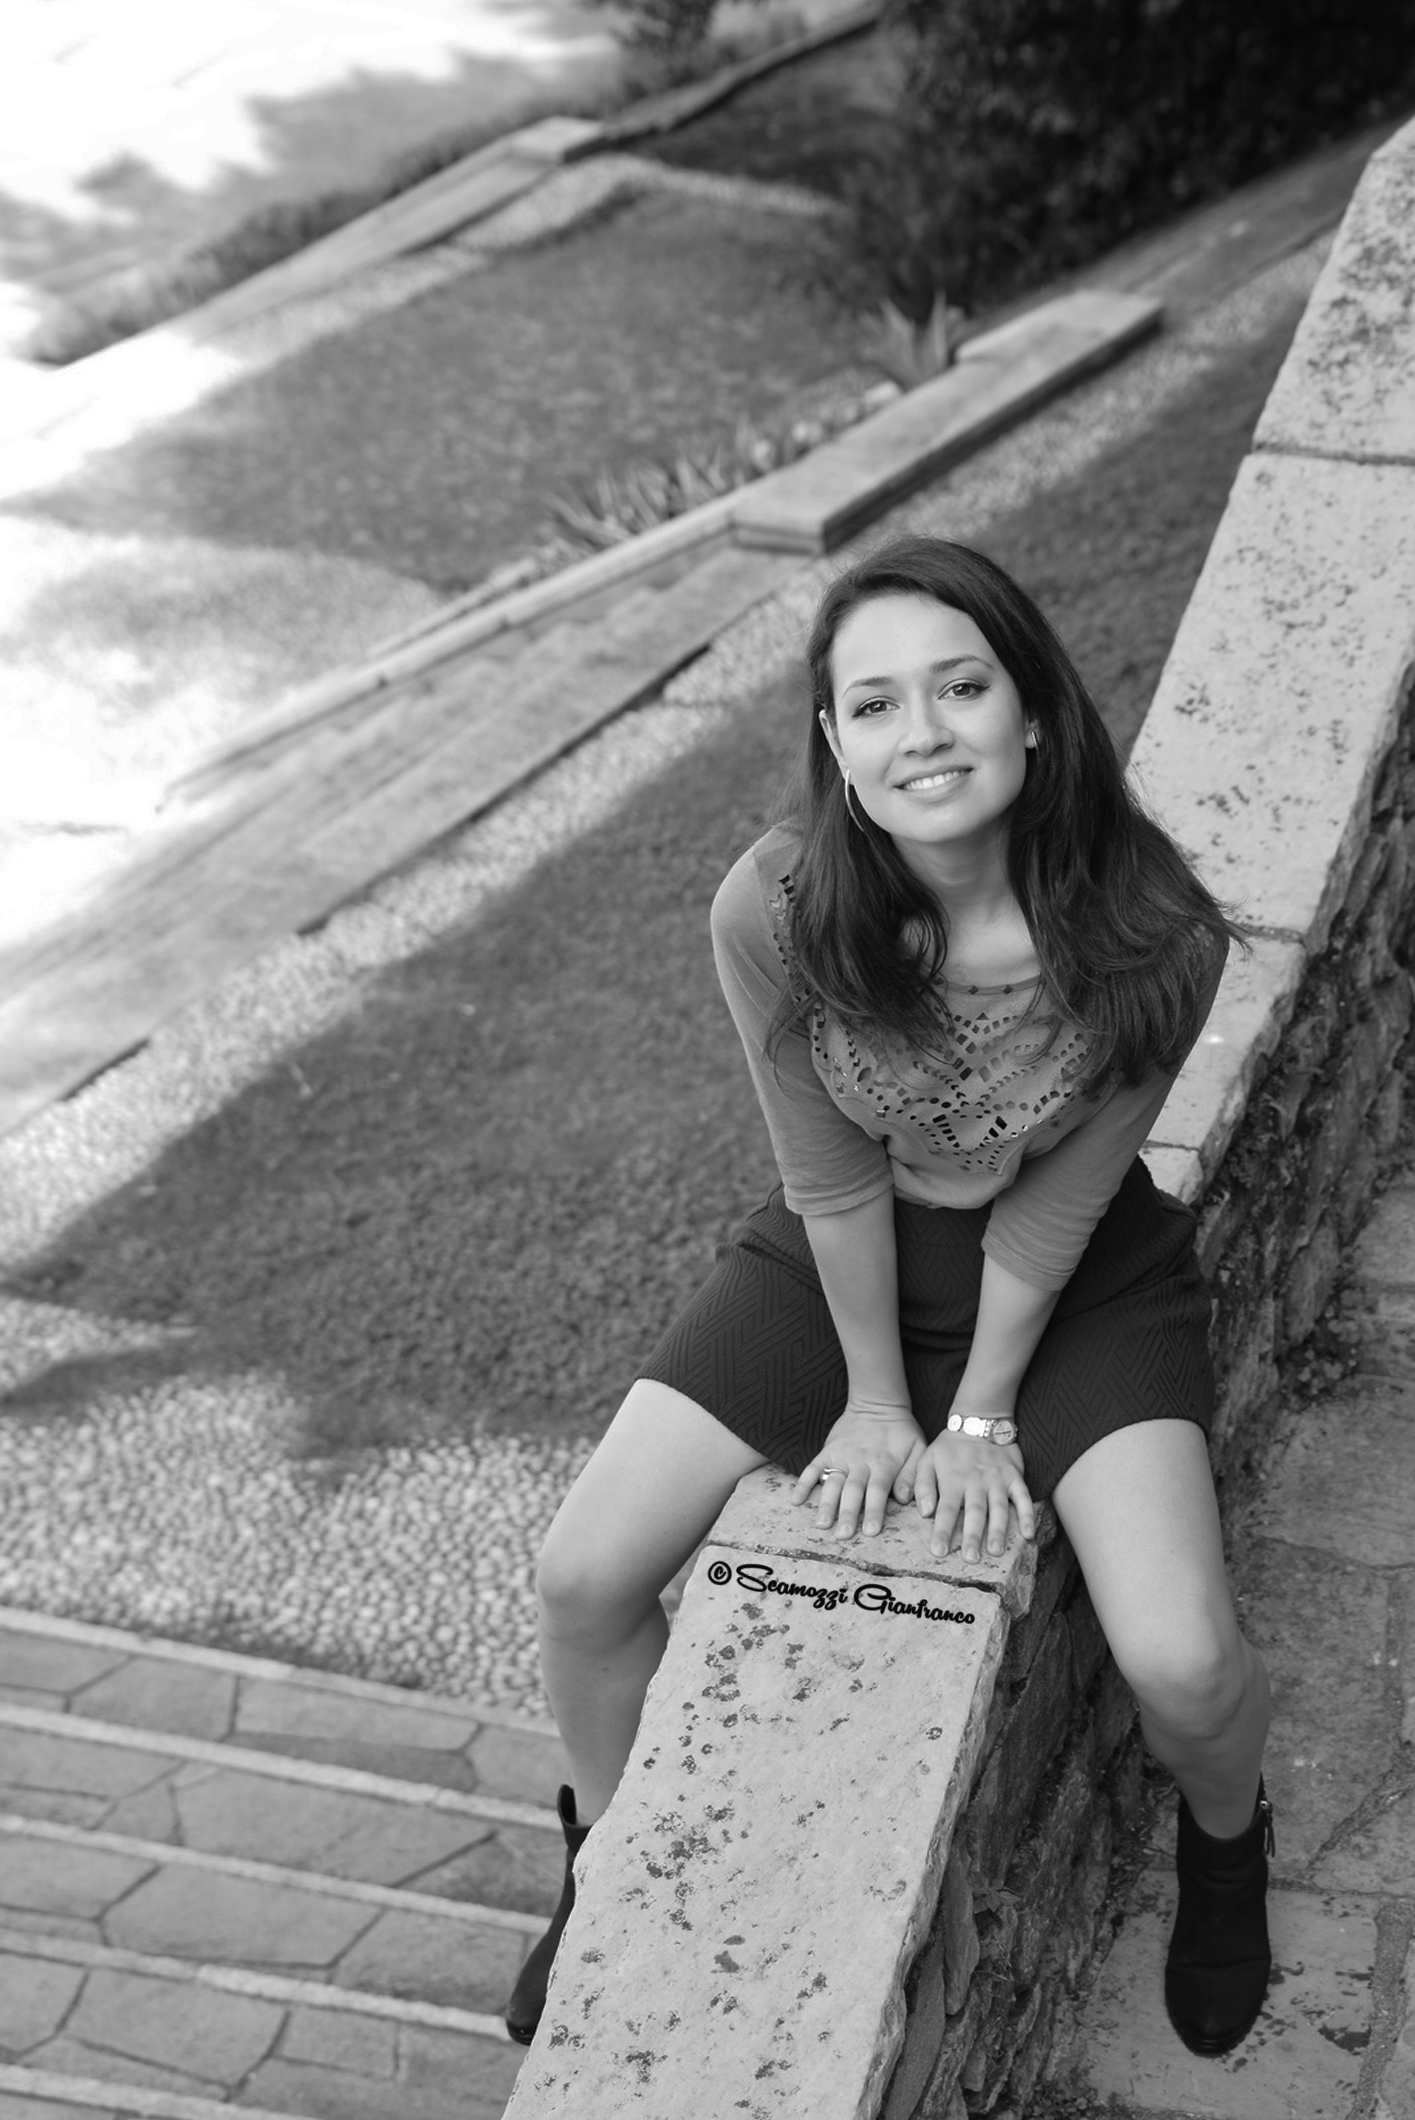
hand, person, black and white, girl, woman, white, photography, leg, portrait, model, sitting, black, monochrome, lady, smile, long hair, human body, black hair, fun, happiness, eye, thigh, photograph, snapshot, beauty, photo shoot, monochrome photography, portrait photography